Mary Virginia Proctor

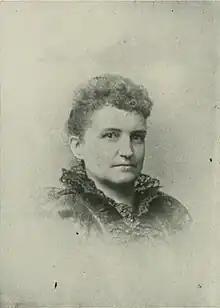
"A Woman of the Century"

Mary Virginia Proctor (Swindler; after first marriage, Proctor; after second marriage, Wilson; May 1854 – July 3, 1927) was an American journalist, philanthropist, and social activist. For more than 30 years, she was owner and editor of an influential democratic newspaper. Meanwhile, she was active in Ohio state politics and for many years, served on important state boards. For several years, she held the position of president of the Ohio Newspaper Women's Association.